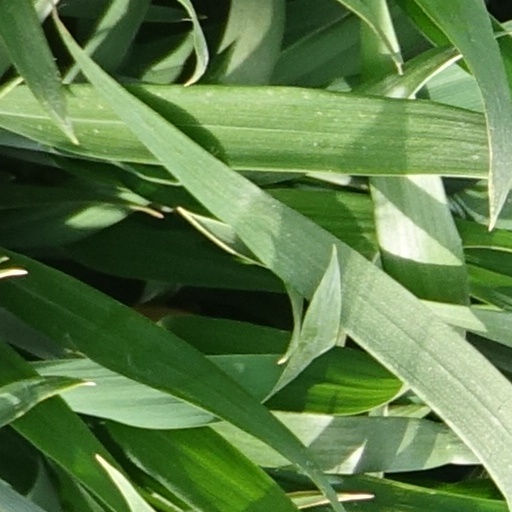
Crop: wheat